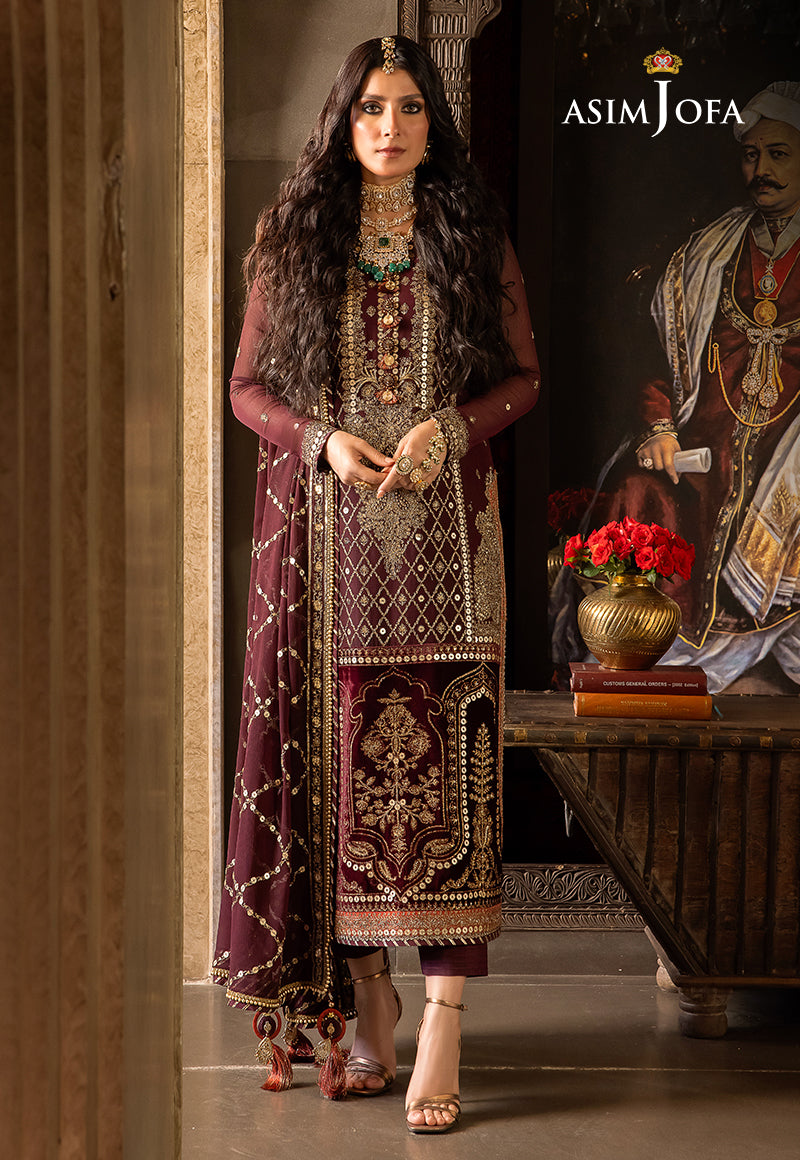
burgundy maroon embroidered salwar suit